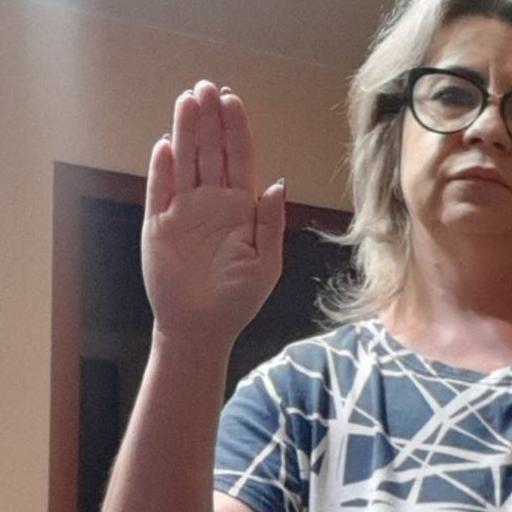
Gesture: stop